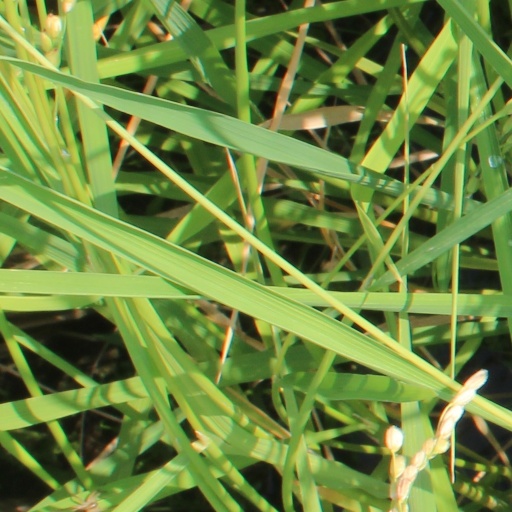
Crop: rice